Pitt Victory Song

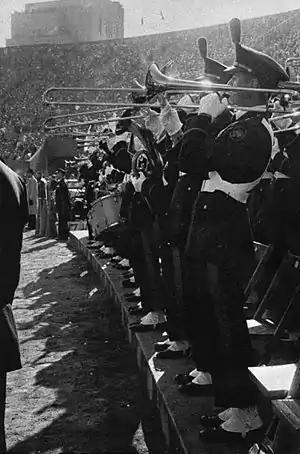
The Pitt Band plays the "Victory Song" at the end of a 26–13 win over Notre Dame at Pitt Stadium during the 1956 Pitt football season

Some printings of the lyrics record the version "It may be tough, The going rough, But always fighting fair" - which reverses the order of the words "rough" and "tough"